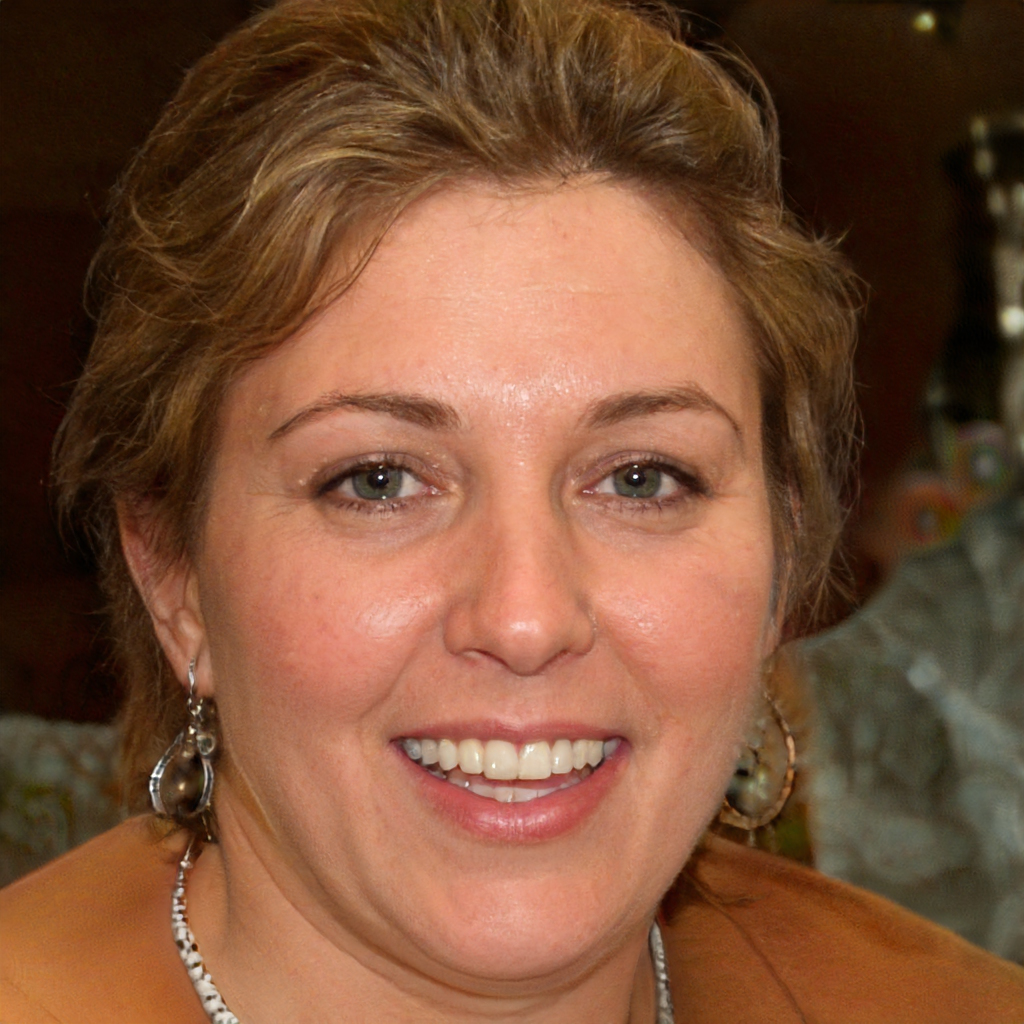
Gender: Female